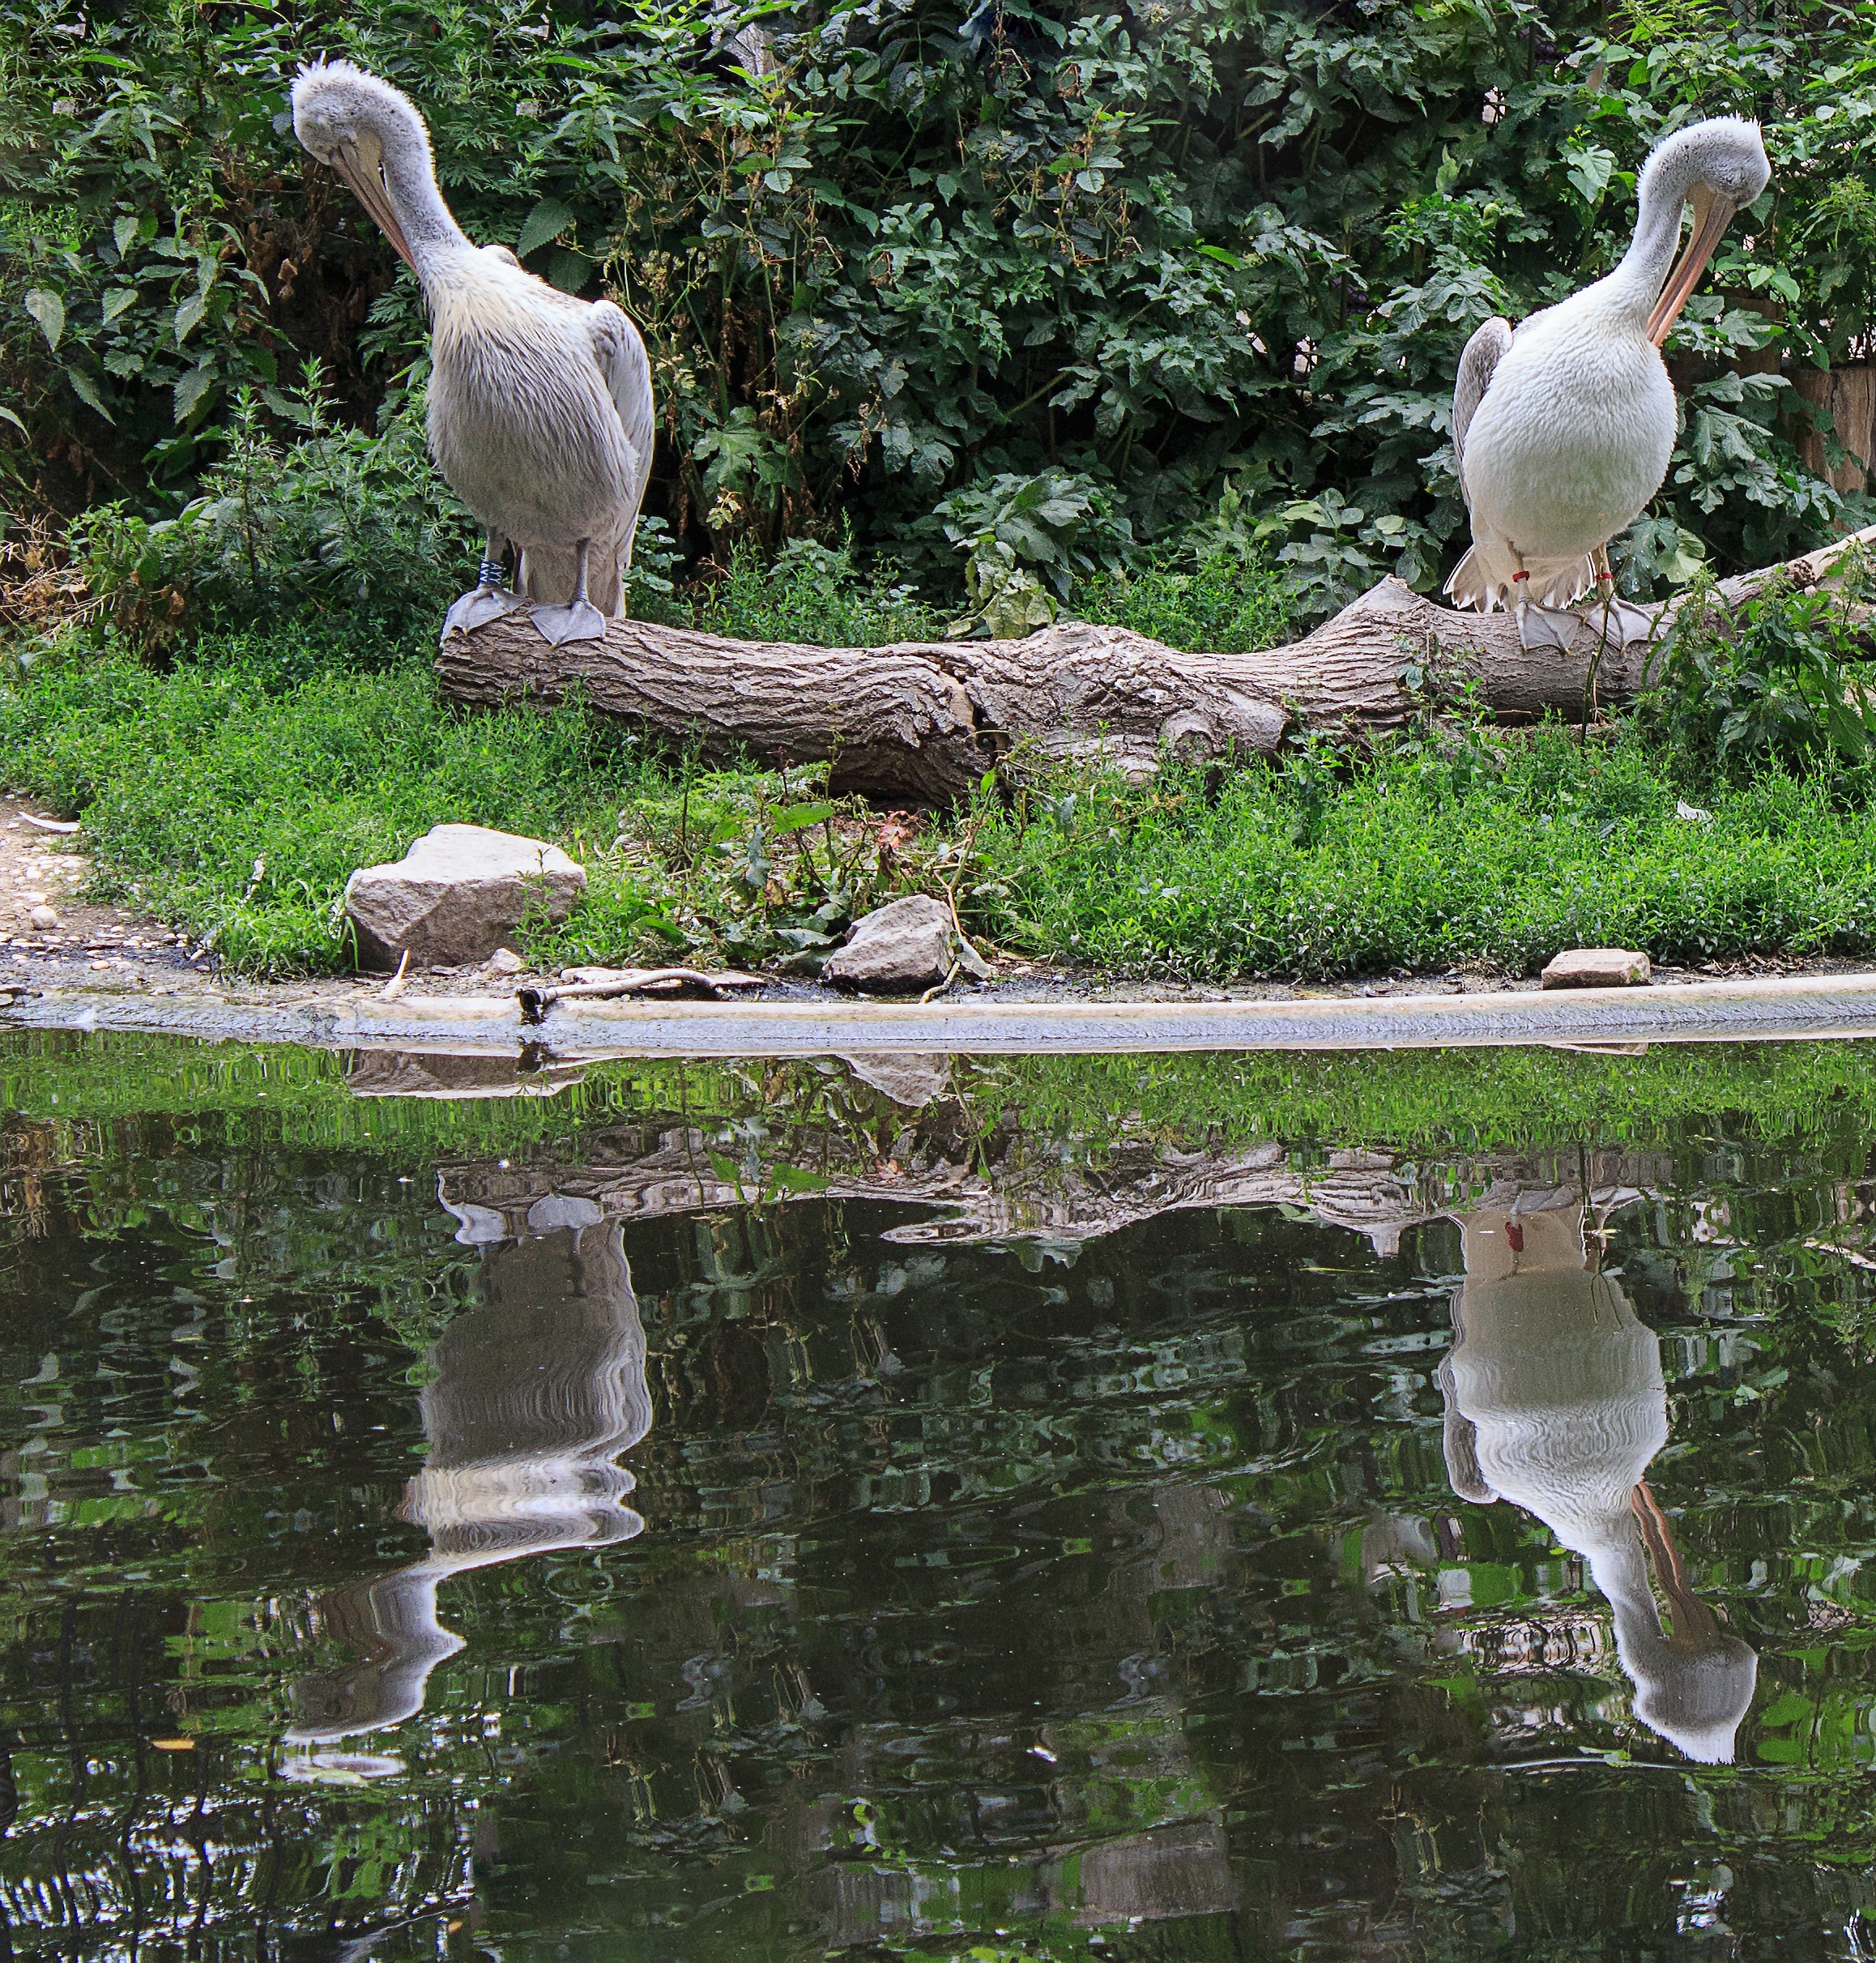
tree, water, bird, wing, wildlife, zoo, reflection, relax, park, two, rest, garden, together, fauna, plumage, sit, enclosure, animals, mirror, motif, creature, pair, mirrored, waterfowl, species, pelikan, gloss, water bird, animal world, for two, wildlife photography, spring dress, mirroring, dalmatian pelican, water surface, mirror image, aquatic animal, zoo animal